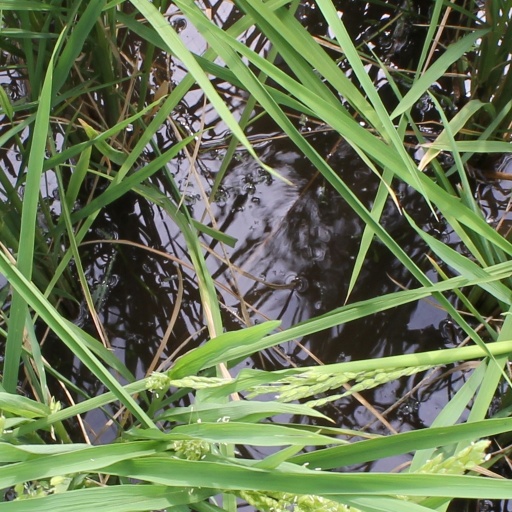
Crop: rice